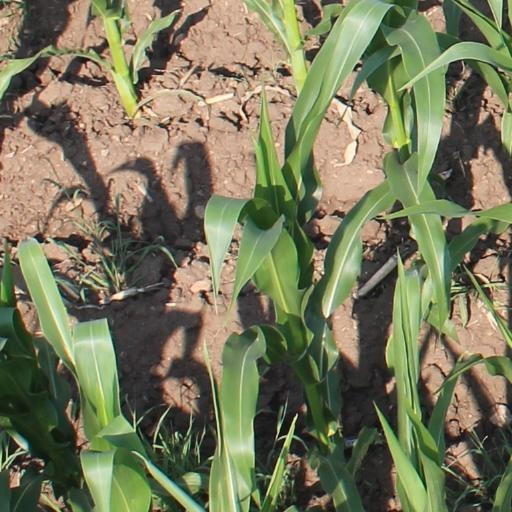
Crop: maize; corn